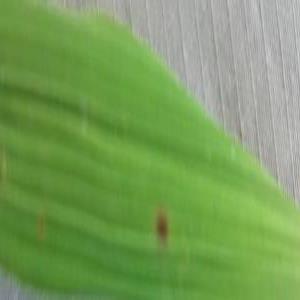
Disease: Brownspot